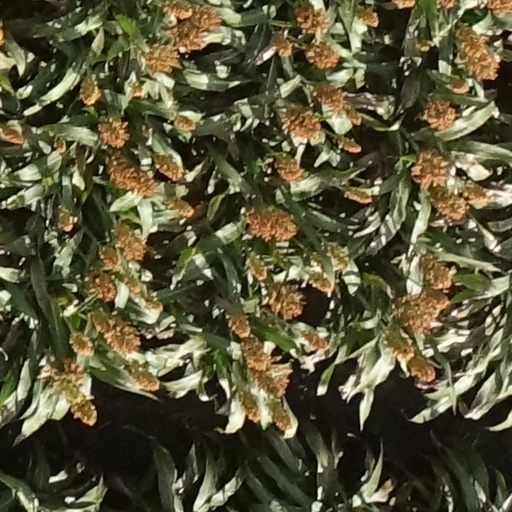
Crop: sorghum